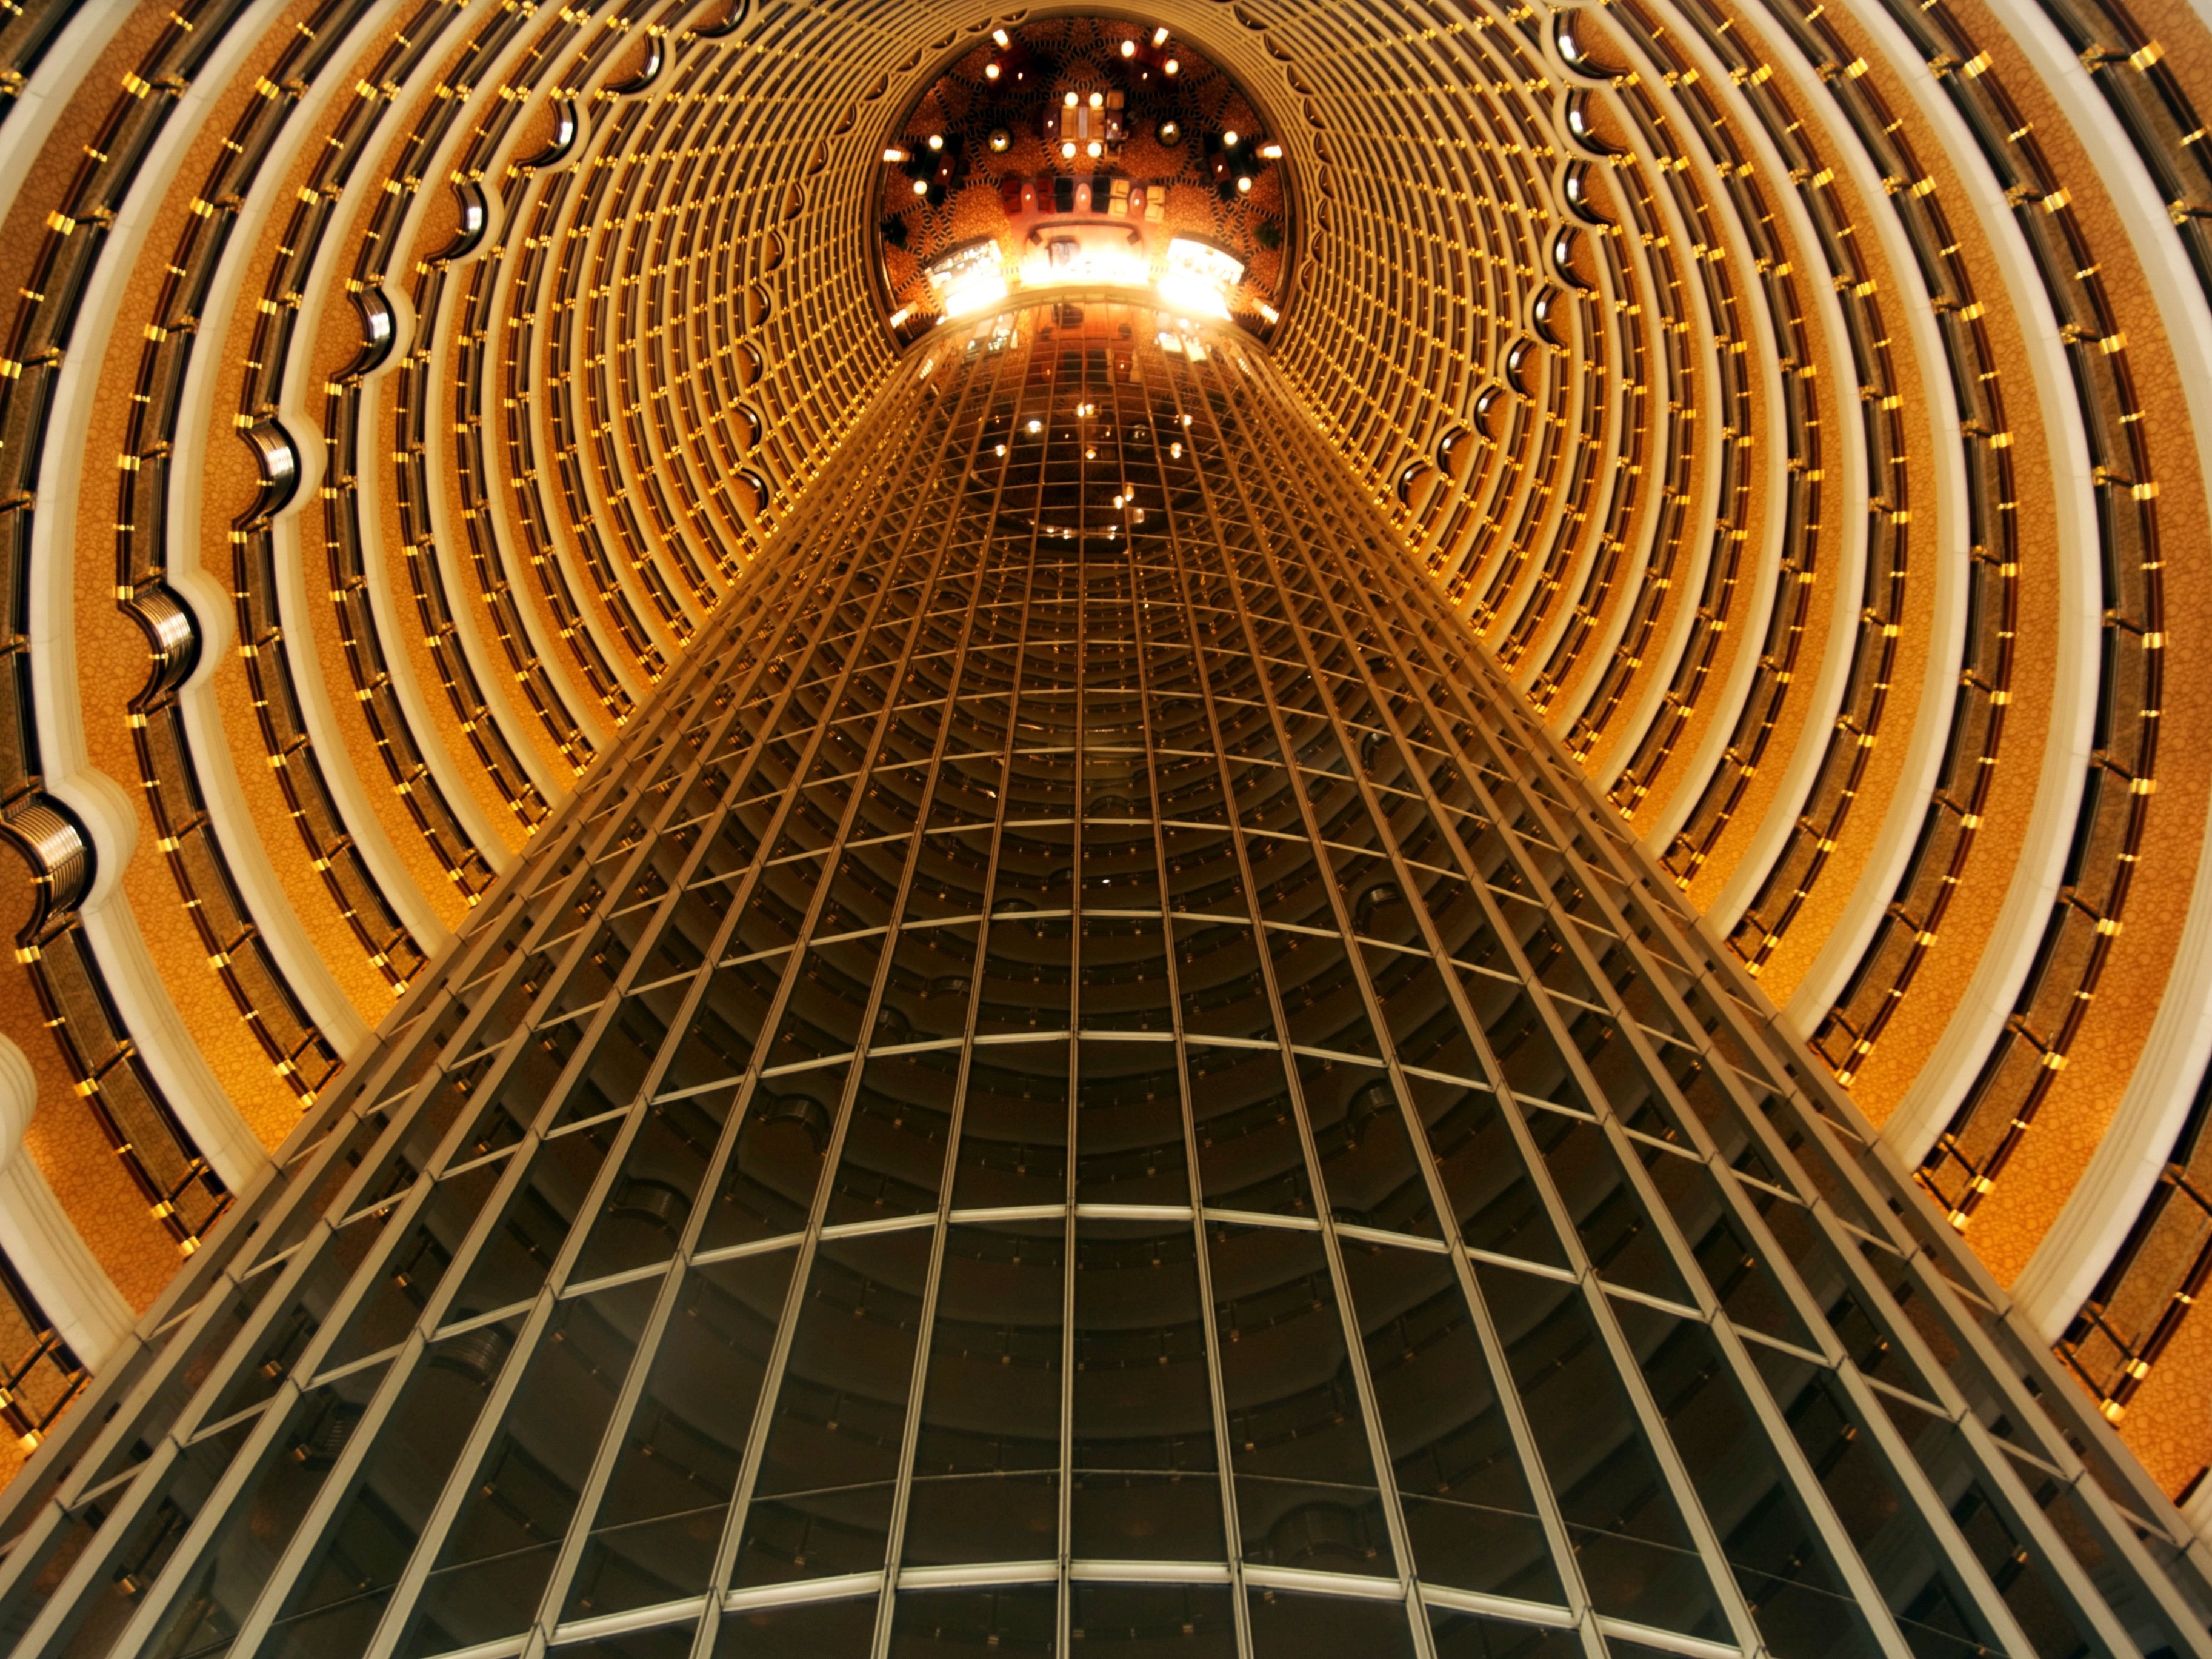
architecture, skyscraper, landmark, symmetry, dome